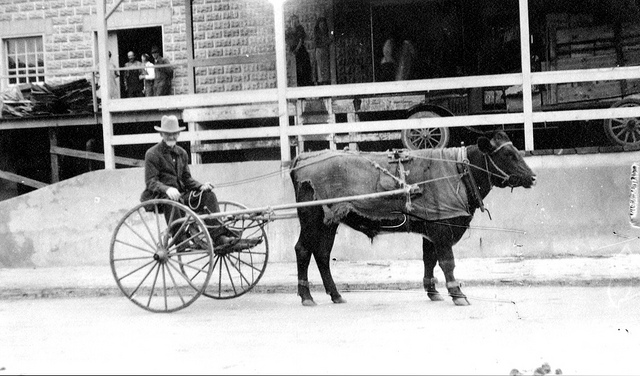
user: Given an image and a question. Answer the question in a short answer. Question: What animal is this? Short Answer:
assistant: cow